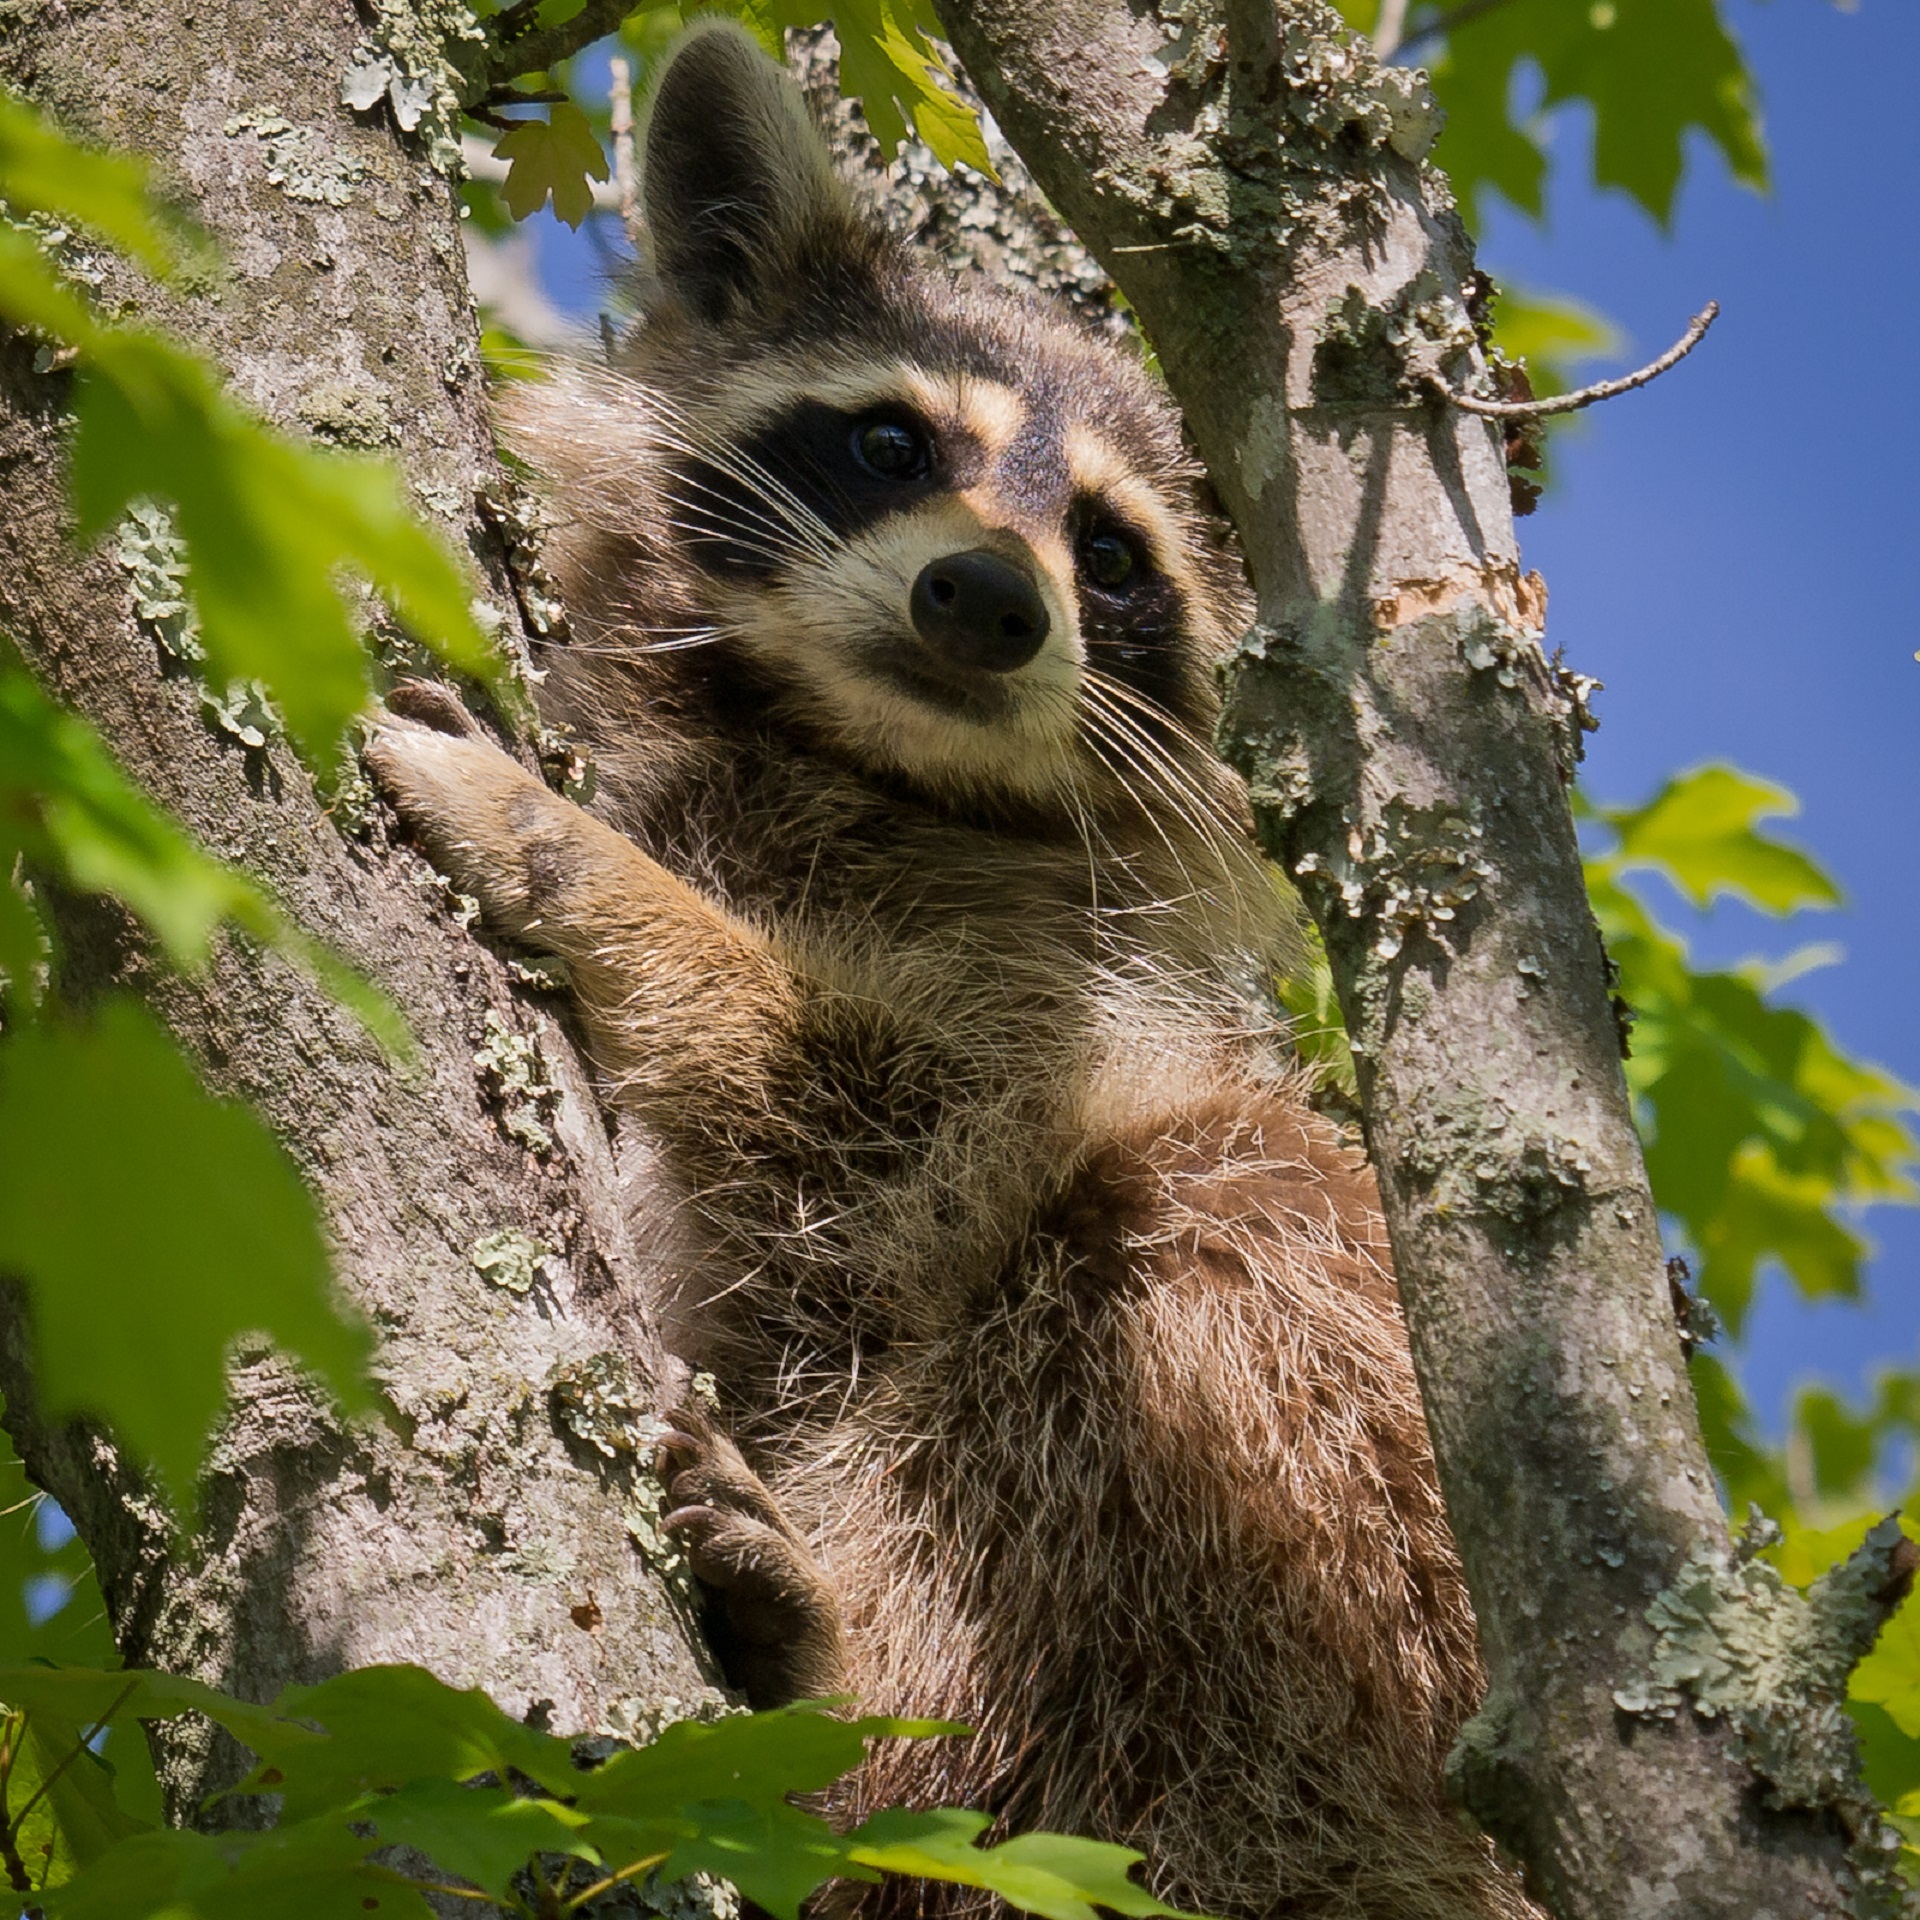
tree, nature, animal, wildlife, mammal, close, fauna, face, mask, raccoon, furry, vertebrate, adorable, curious, procyon, procyonidae